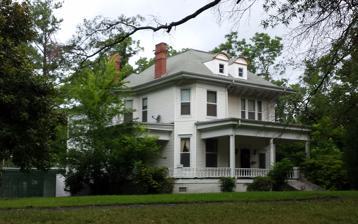
Building: Lo Beele House
Country: United States of America
Year built: 1910
Historic house in Arkansas, United States United States historic place Lo Beele House U.S. National Register of Historic Places Location in Arkansas Show map of Arkansas Location in United States Show map of the United States Location 312 New York Ave., Brinkley, Arkansas Coordinates 34°53′23″N 91°11′47″W / 34.88972°N 91.19639°W / 34.88972; -91.19639 Area less than one acre Built 1910 ( 1910 ) Architect Charles L. Thompson Architectural style Colonial Revival MPS Thompson, Charles L., Design Collection TR NRHP reference No. 82000866 Added to NRHP December 22, 1982 The Lo Beele House is a historic house at 312 New York Avenue in Brinkley, Arkansas .  It is a 2 + 1 ⁄ 2 -story American Foursquare house, with a hip roof, pierced at the front by a pair of round-topped dormers.   A single-story porch extends across most of the front, with a low balustrade with turned balusters and square posts.  A smaller porch stands on the side, with similar styling.  The house was designed by Arkansas architect Charles L. Thompson , and was built about 1910. The house was listed on the National Register of Historic Places in 1982. See also National Register of Historic Places listings in Monroe County, Arkansas References